School uniforms by country

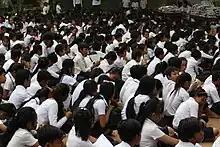
School children wearing uniforms in Cambodia

In Cambodia, students of all ages (pre-school to college) wear school uniforms. The uniforms differ by school and age level. Generally, boys wear a white dress shirt and a pair of shorts. The colour and length of the shorts varies at each school. Male college students wear the same kind of uniform, but instead of shorts, they wear black dress trousers. Girls usually wear white blouses and a skirt. Their skirts vary in colour and length depending upon the school and their ages. Generally, the younger students wear long skirts that almost reach their ankles and older students, particularly in college, wear shorter ones. Skirts are generally blue or black but may be other colours as well, depending on the school. Some schools also have alternative uniforms that students of both sexes wear every other day. These often consist of a coloured shirt and slacks. High school girls must wear black or blue long skirts. High school boys wear long black or blue trousers. The white shirt can be short-sleeved or long-sleeved for both sexes. High school students are also required to wear name tags on the left-hand side of their shirts.